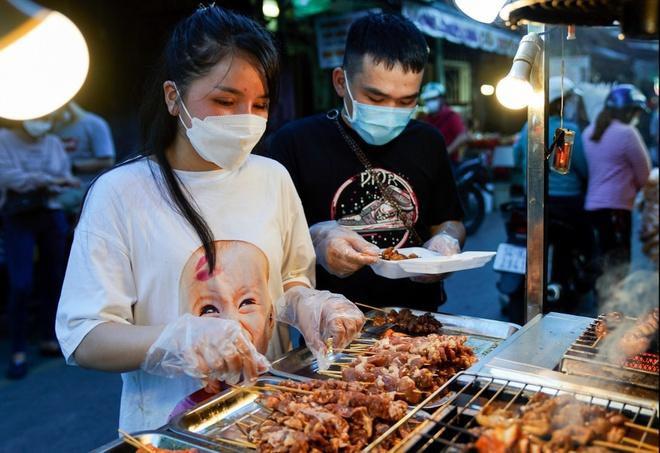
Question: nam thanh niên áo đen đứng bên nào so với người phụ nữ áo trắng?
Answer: nam thanh niên áo đen đứng bên trái người phụ nữ áo trắng